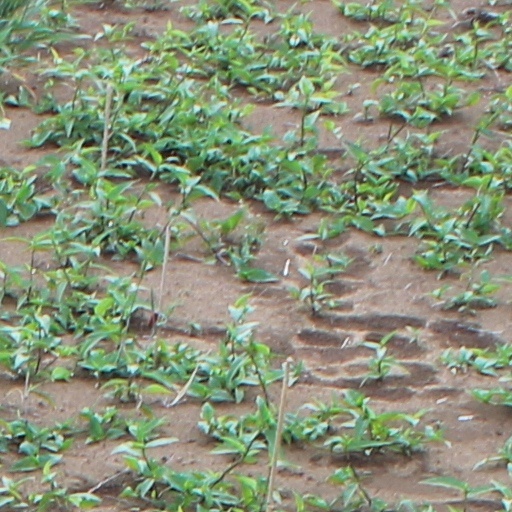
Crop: wheat